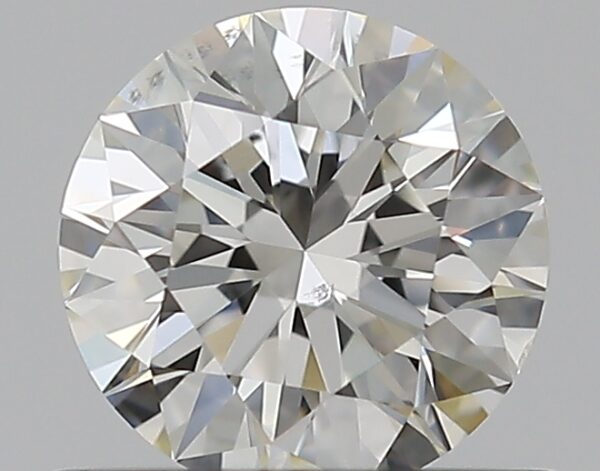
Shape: round
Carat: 0.53
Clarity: VS2
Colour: I
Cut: EX
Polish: EX
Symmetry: EX
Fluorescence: N
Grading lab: GIA
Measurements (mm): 5.19 x 5.21 x 3.24